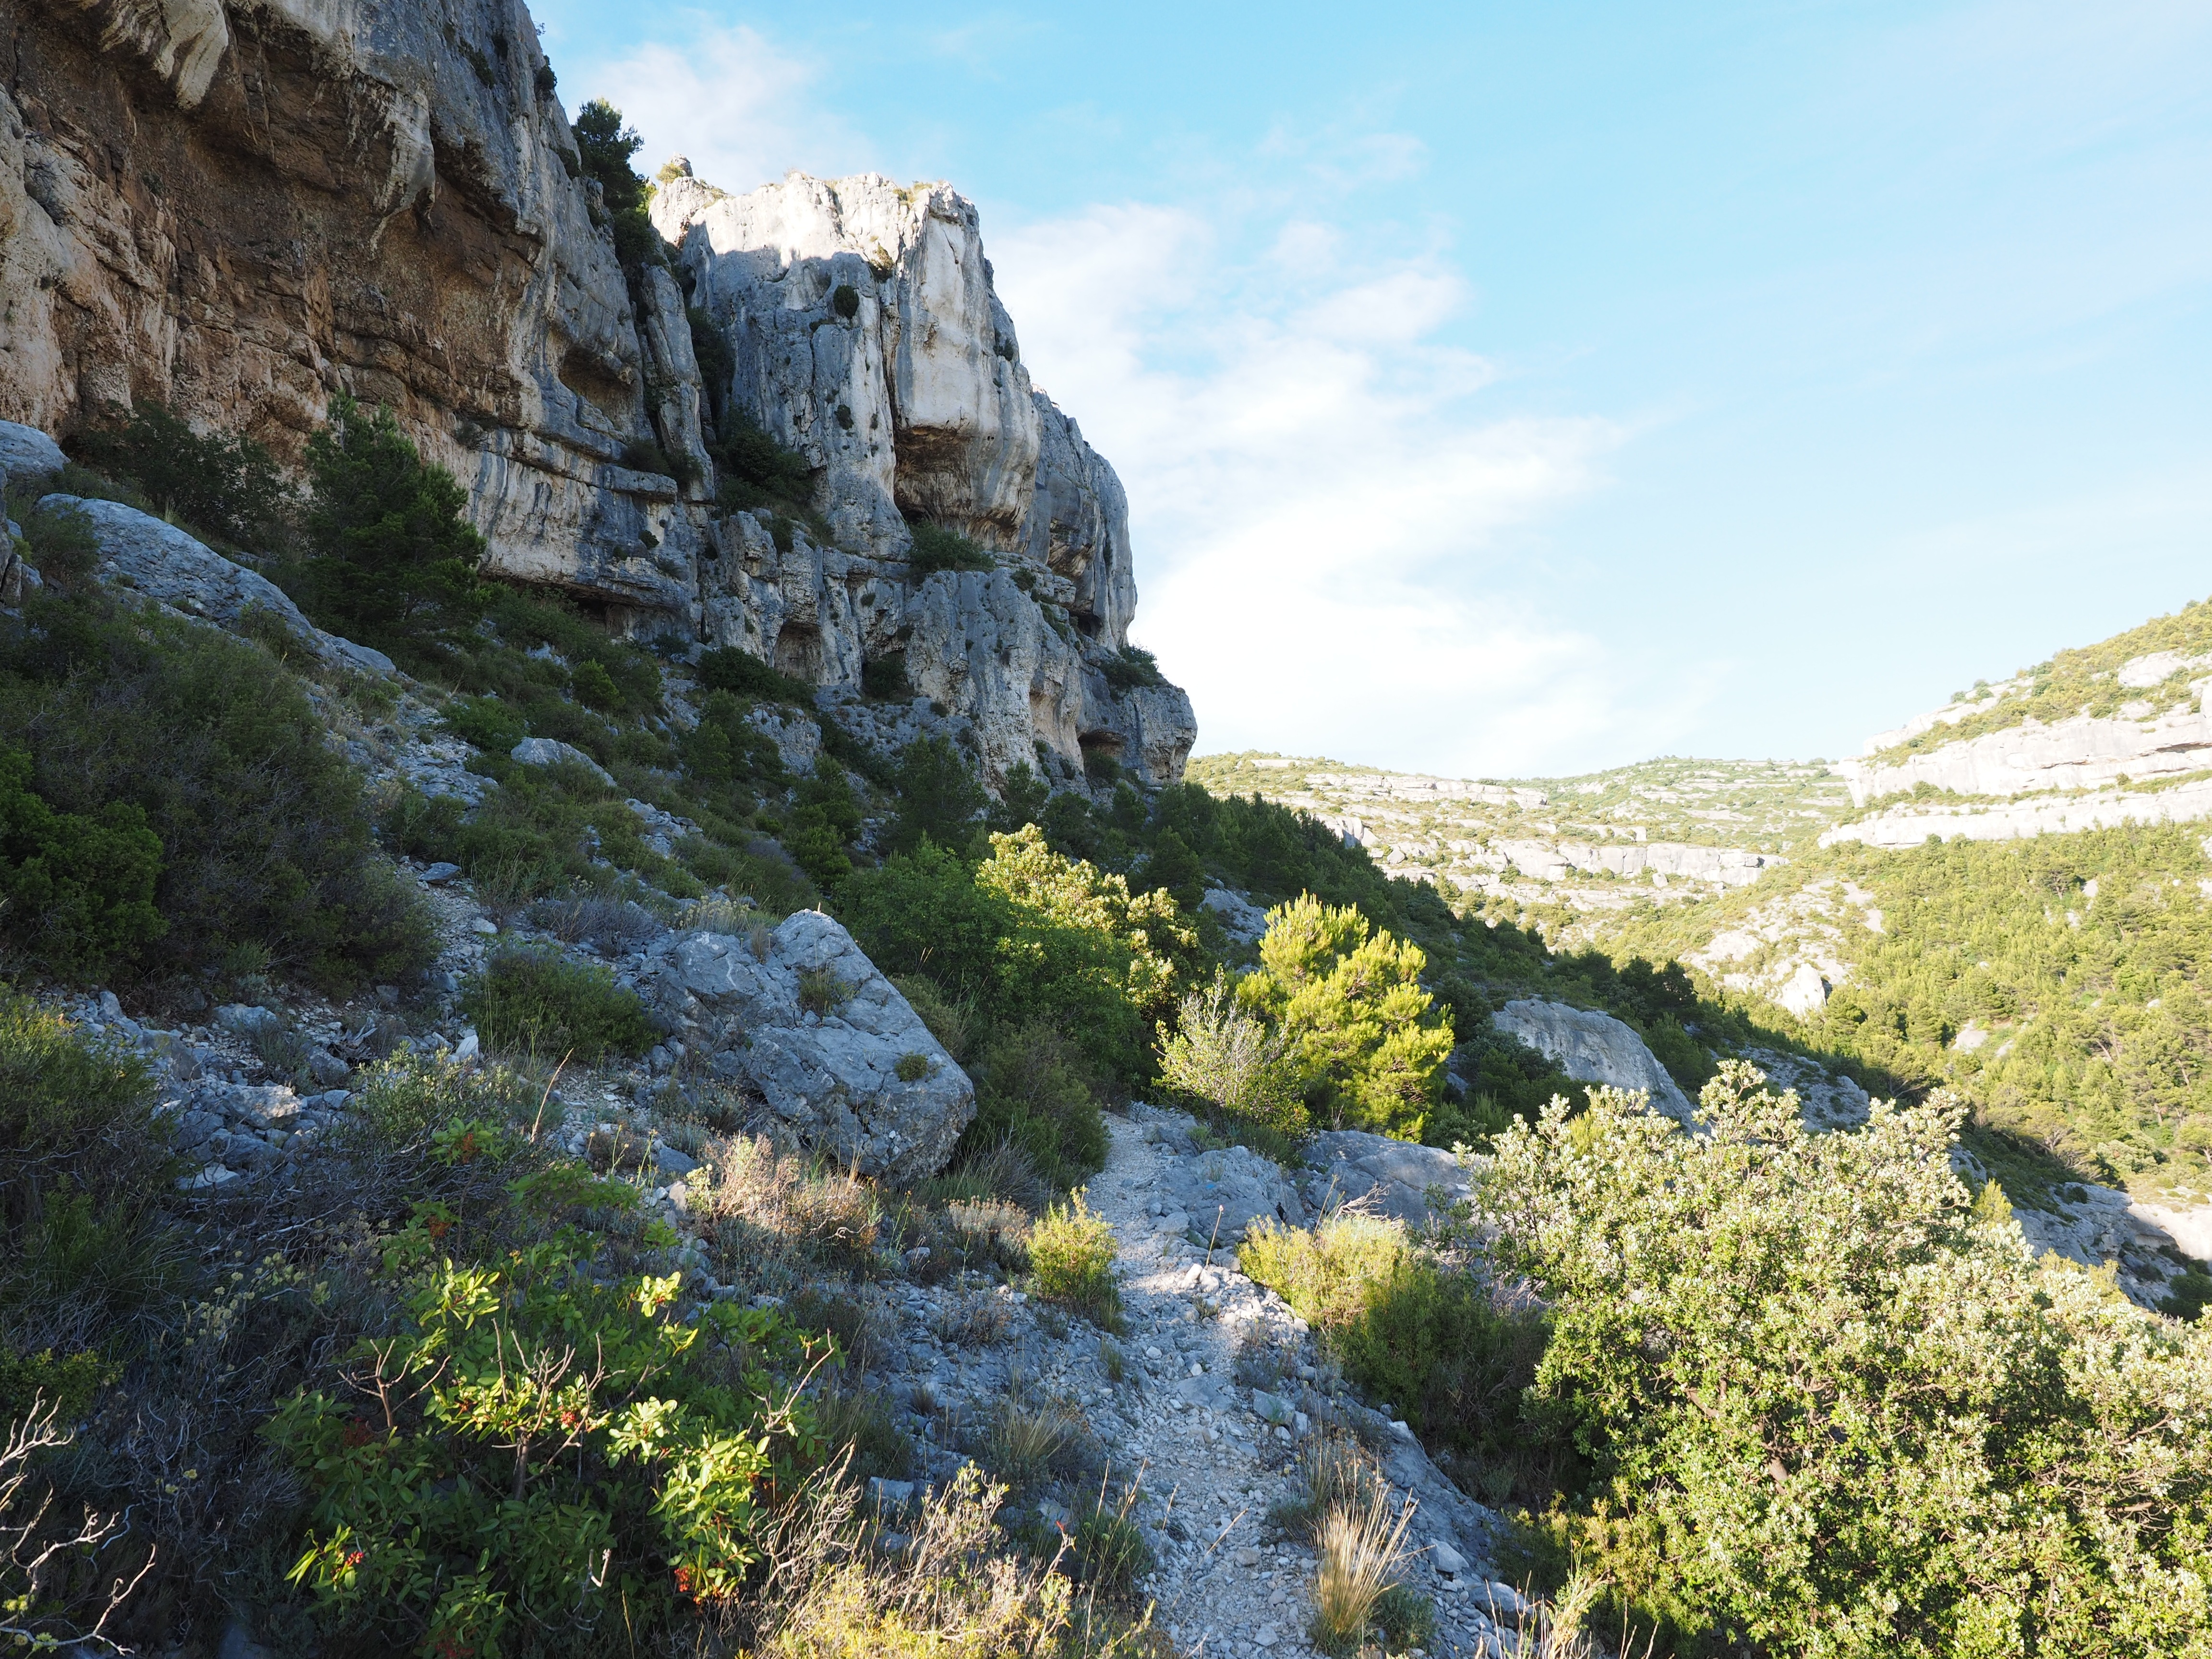
path, rock, wilderness, walking, mountain, trail, adventure, valley, mountain range, cliff, france, canyon, terrain, rock wall, ridge, geology, alps, plateau, provence, rise, away, karst, landform, fontaine de vaucluse, karst area, mountainous landforms